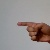
The image shows a hand gesture representing the letter 'G' in Indian Sign Language.